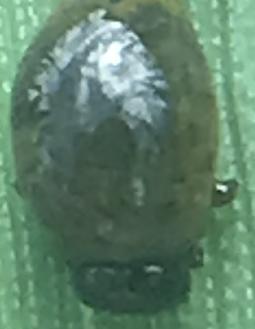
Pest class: cereal_leaf_beetle